El Palacio de Hierro

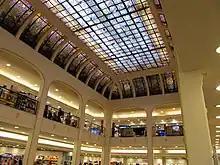
Art Nouveau stained-glass ceiling by Jacques Grüber at the downtown flagship (1921)

El Palacio de Hierro is a Mexican upscale department store chain with 31 locations. Headquartered in Mexico City, it consists of 16 full-line Palacio de Hierro department stores, three Boutique Palacio junior department stores, two Casa Palacio home stores, and two outlets located in Greater Mexico City and eight other major cities across Mexico. Operated by the corporation "Grupo El Palacio de Hierro S.A.B. de C.V.", it has two flagship stores - one the original historic flagship in the Historic center of Mexico City and the "Palacio de los Palacios" ("Palace of the Palaces") store in the Polanco district, reopened in 2016 after an extensive renovation costing US$300 million, and at , the largest department store in Latin America. Palacio de Hierro has been a member of the International Association of Department Stores since 2000.